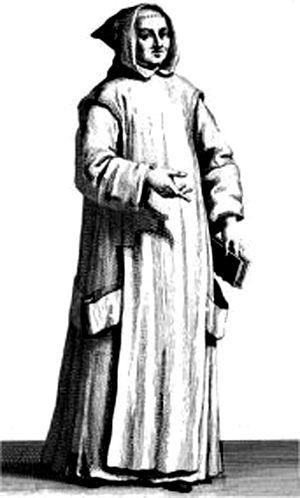
Chartreux en tenue ordinaire
La chartreuse Sainte-Marie de Glandier est un ancien monastère masculin de l'ordre des Chartreux, fondé en 1219, dans la vicomté de Comborn, en Limousin, aujourd'hui dans la commune de Beyssac, en Corrèze, région de Nouvelle-Aquitaine.
La chartreuse de Bonnefoy, appelée aussi Notre-Dame de Bonnefoy, est un couvent du XIIᵉ siècle fondé dans le Haut Vivarais à proximité du mont Mézenc. Située à 1 310 mètres d'altitude, cette chartreuse, la plus haute de France, fut en butte aux destructions de la guerre de Cent Ans et des guerres de religion, puis à un incendie au XVIIIᵉ siècle. Ces avatars joints à un climat très rude contraignirent les chartreux à délaisser progressivement leur établissement pour s'installer à Brives-Charensac jusqu'à la Révolution française. Inoccupée et vendue comme bien national, la chartreuse fut démantelée à partir de 1840. Le seul vestige important encore intact est la maison du prieur avec la porte d'entrée de la chartreuse et la tour-clocher de l'église. Elle est actuellement en cours de restauration.
La chartreuse de Bonpas est un monument historique classé datant du XIIᵉ siècle, située dans la commune de Caumont-sur-Durance en Vaucluse, au bord de la Durance.